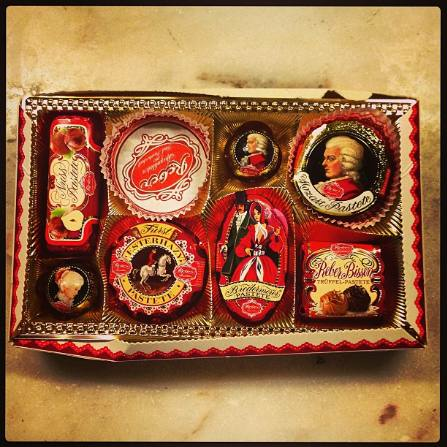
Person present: No